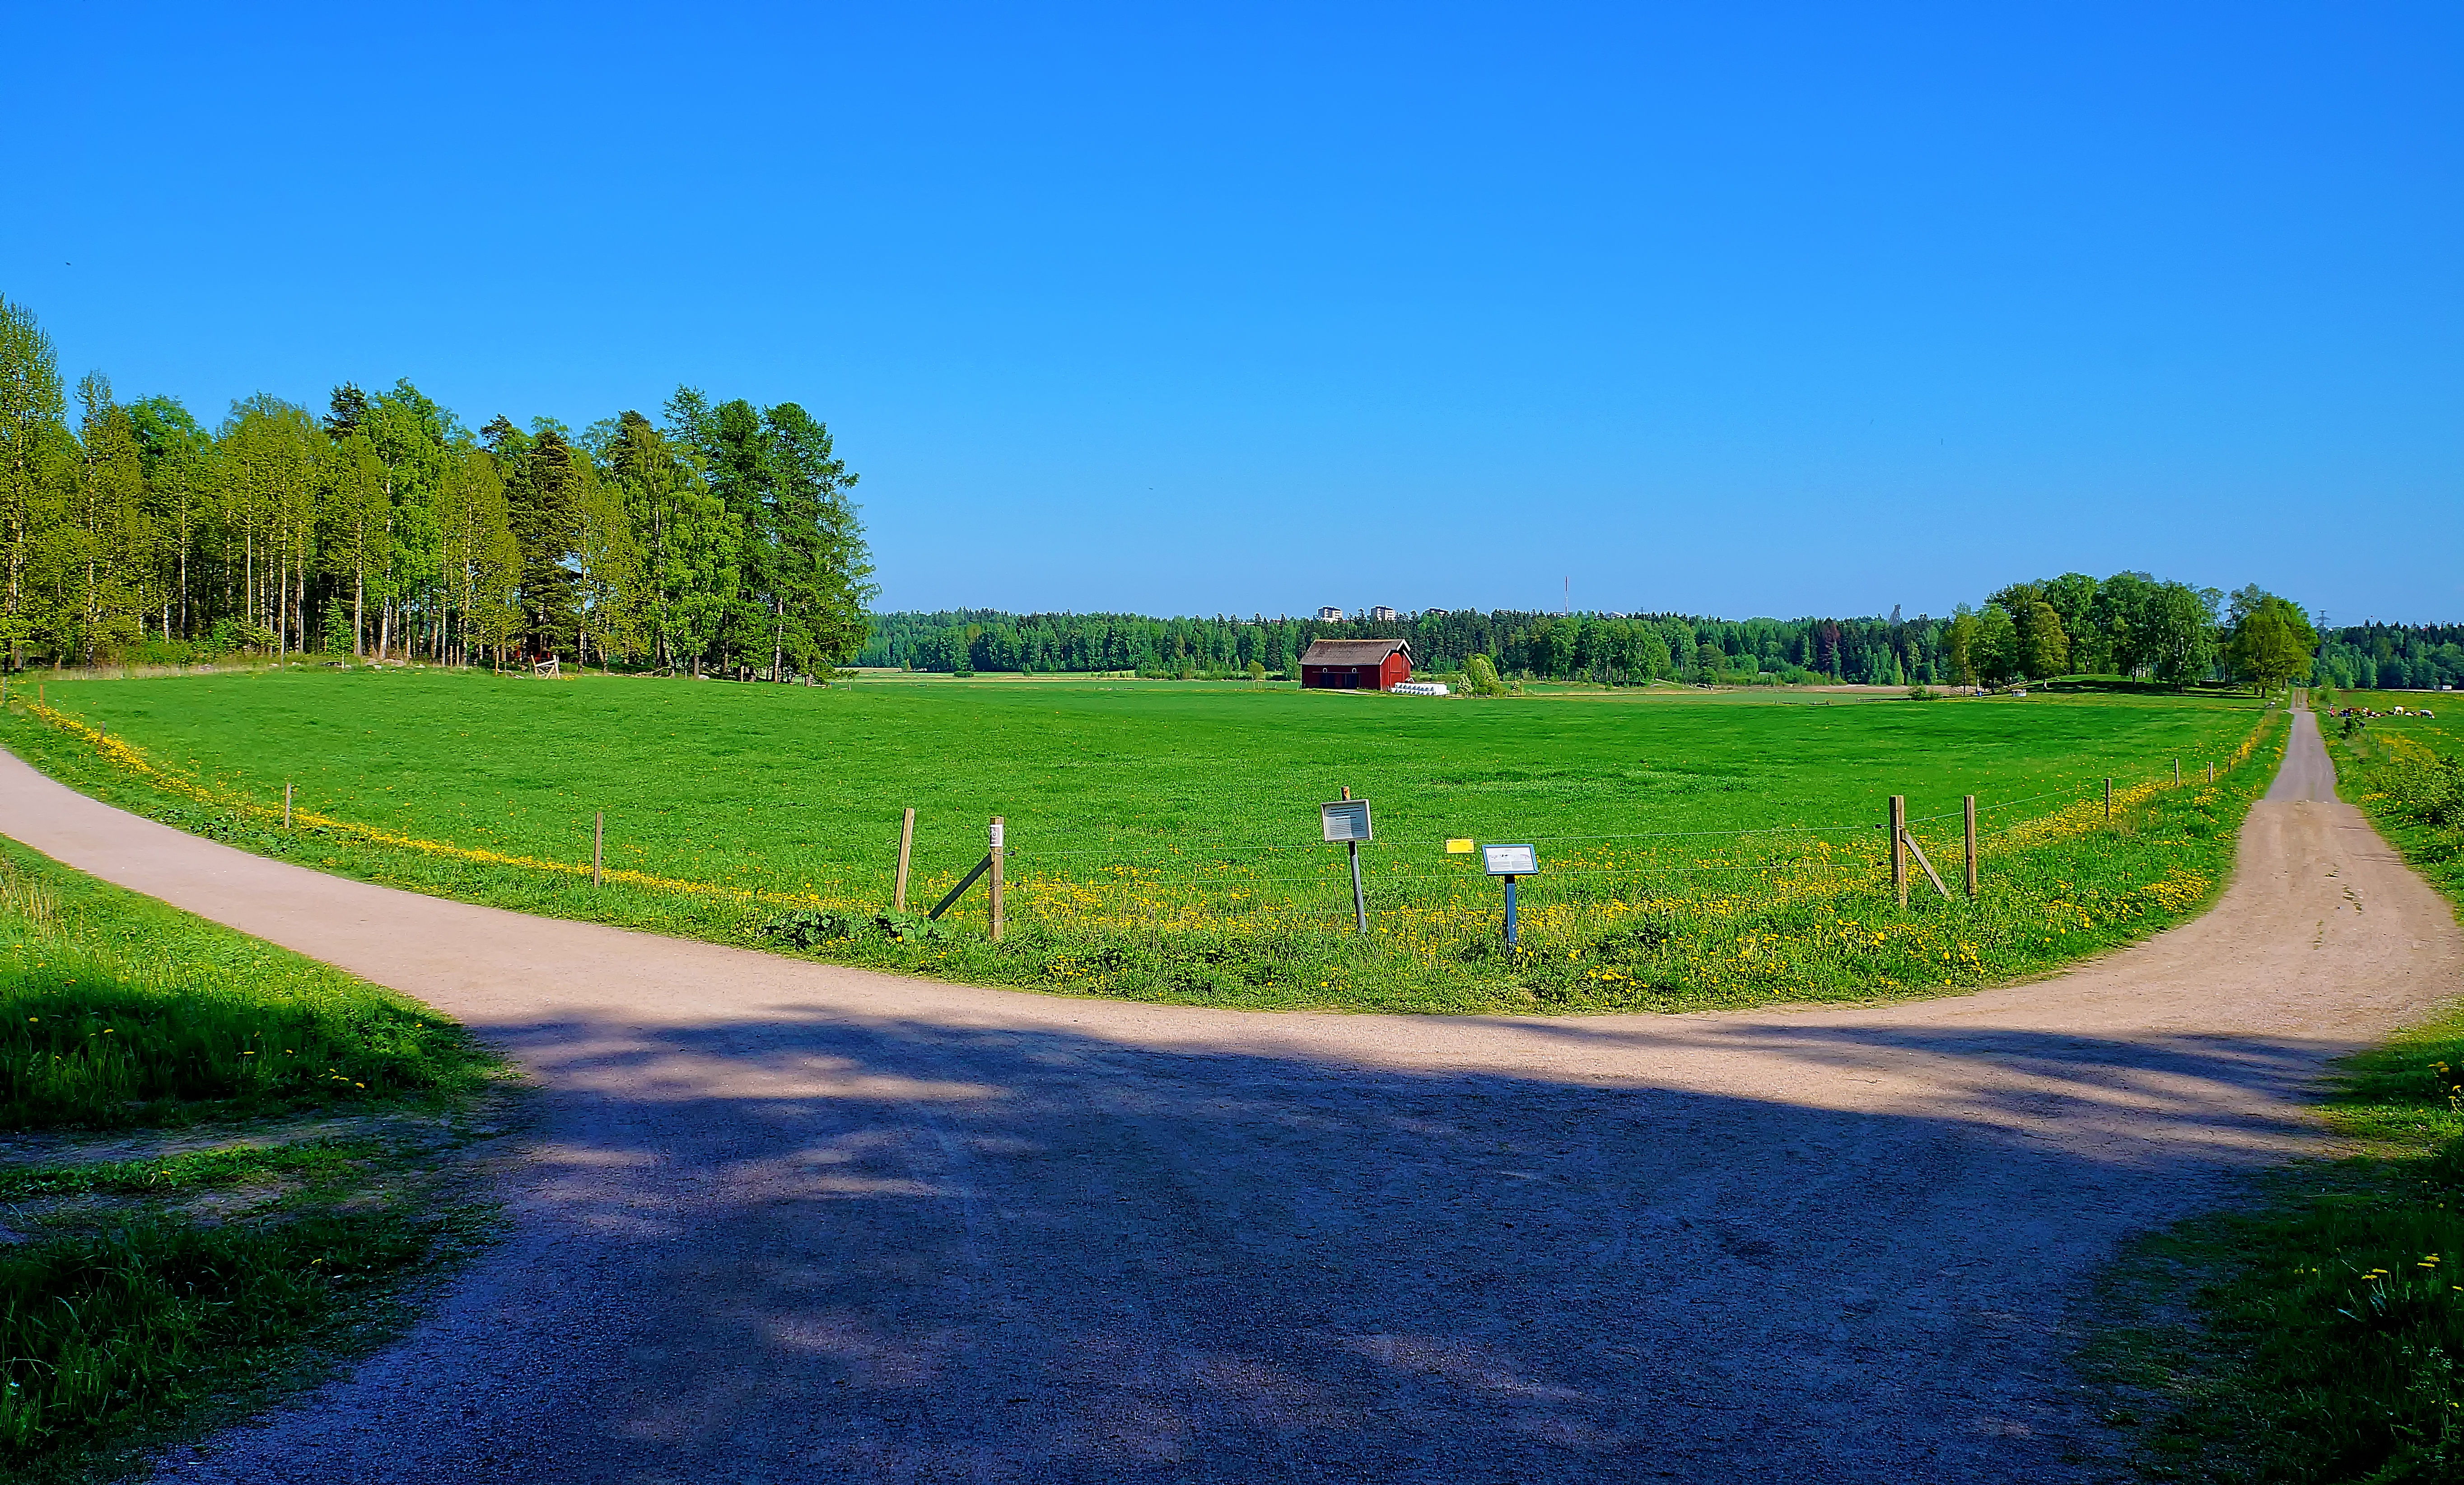
landscape, tree, grass, structure, sky, field, farm, lawn, meadow, prairie, hill, barn, pasture, soil, blue, agriculture, plain, golf course, trees, fields, grassland, finland, helsinki, estate, roads, viikki, rural area, sport venue